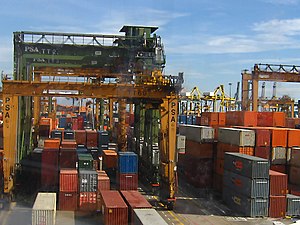
Havn / Havnenes udviklingshistorie
Stablede containere i Keppel Container Terminal i Singapore
En havn er et til dels indesluttet vandområde, hvor skibe kan lægge til beskyttet mod strøm, bølger og vind. Den delvise afspærring mod det åbne farvand kan være naturlig i form af landtanger eller øer, eller den kan være kunstigt skabt som dæmninger eller moler. Fartøjer kan her blive lastet eller losset for varer, gods eller personer.